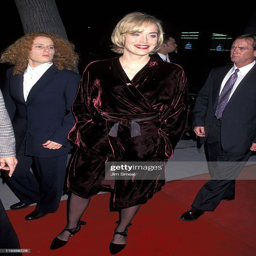
actor during los angeles premiere .